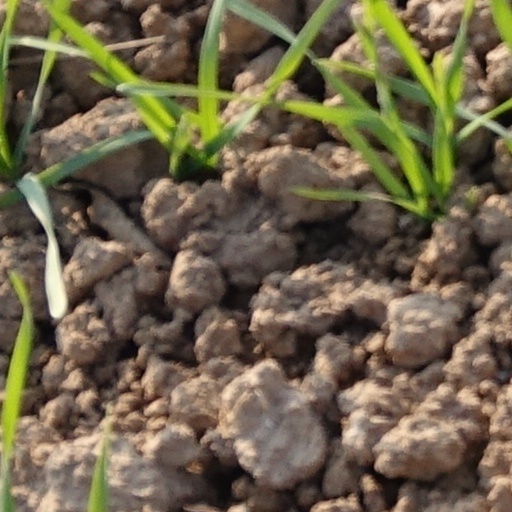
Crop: wheat